Immanuel Baptist Church (Rochester, New York)

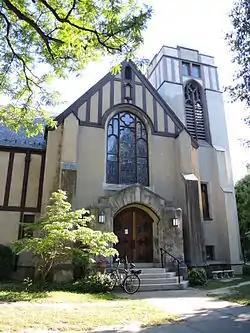

Immanuel Baptist Church is a historic Baptist church located at Rochester in Monroe County, New York. It is a Tudor Revival-style church building that consists of a -story front-gable auditorium connected to a T-plan -story school wing.